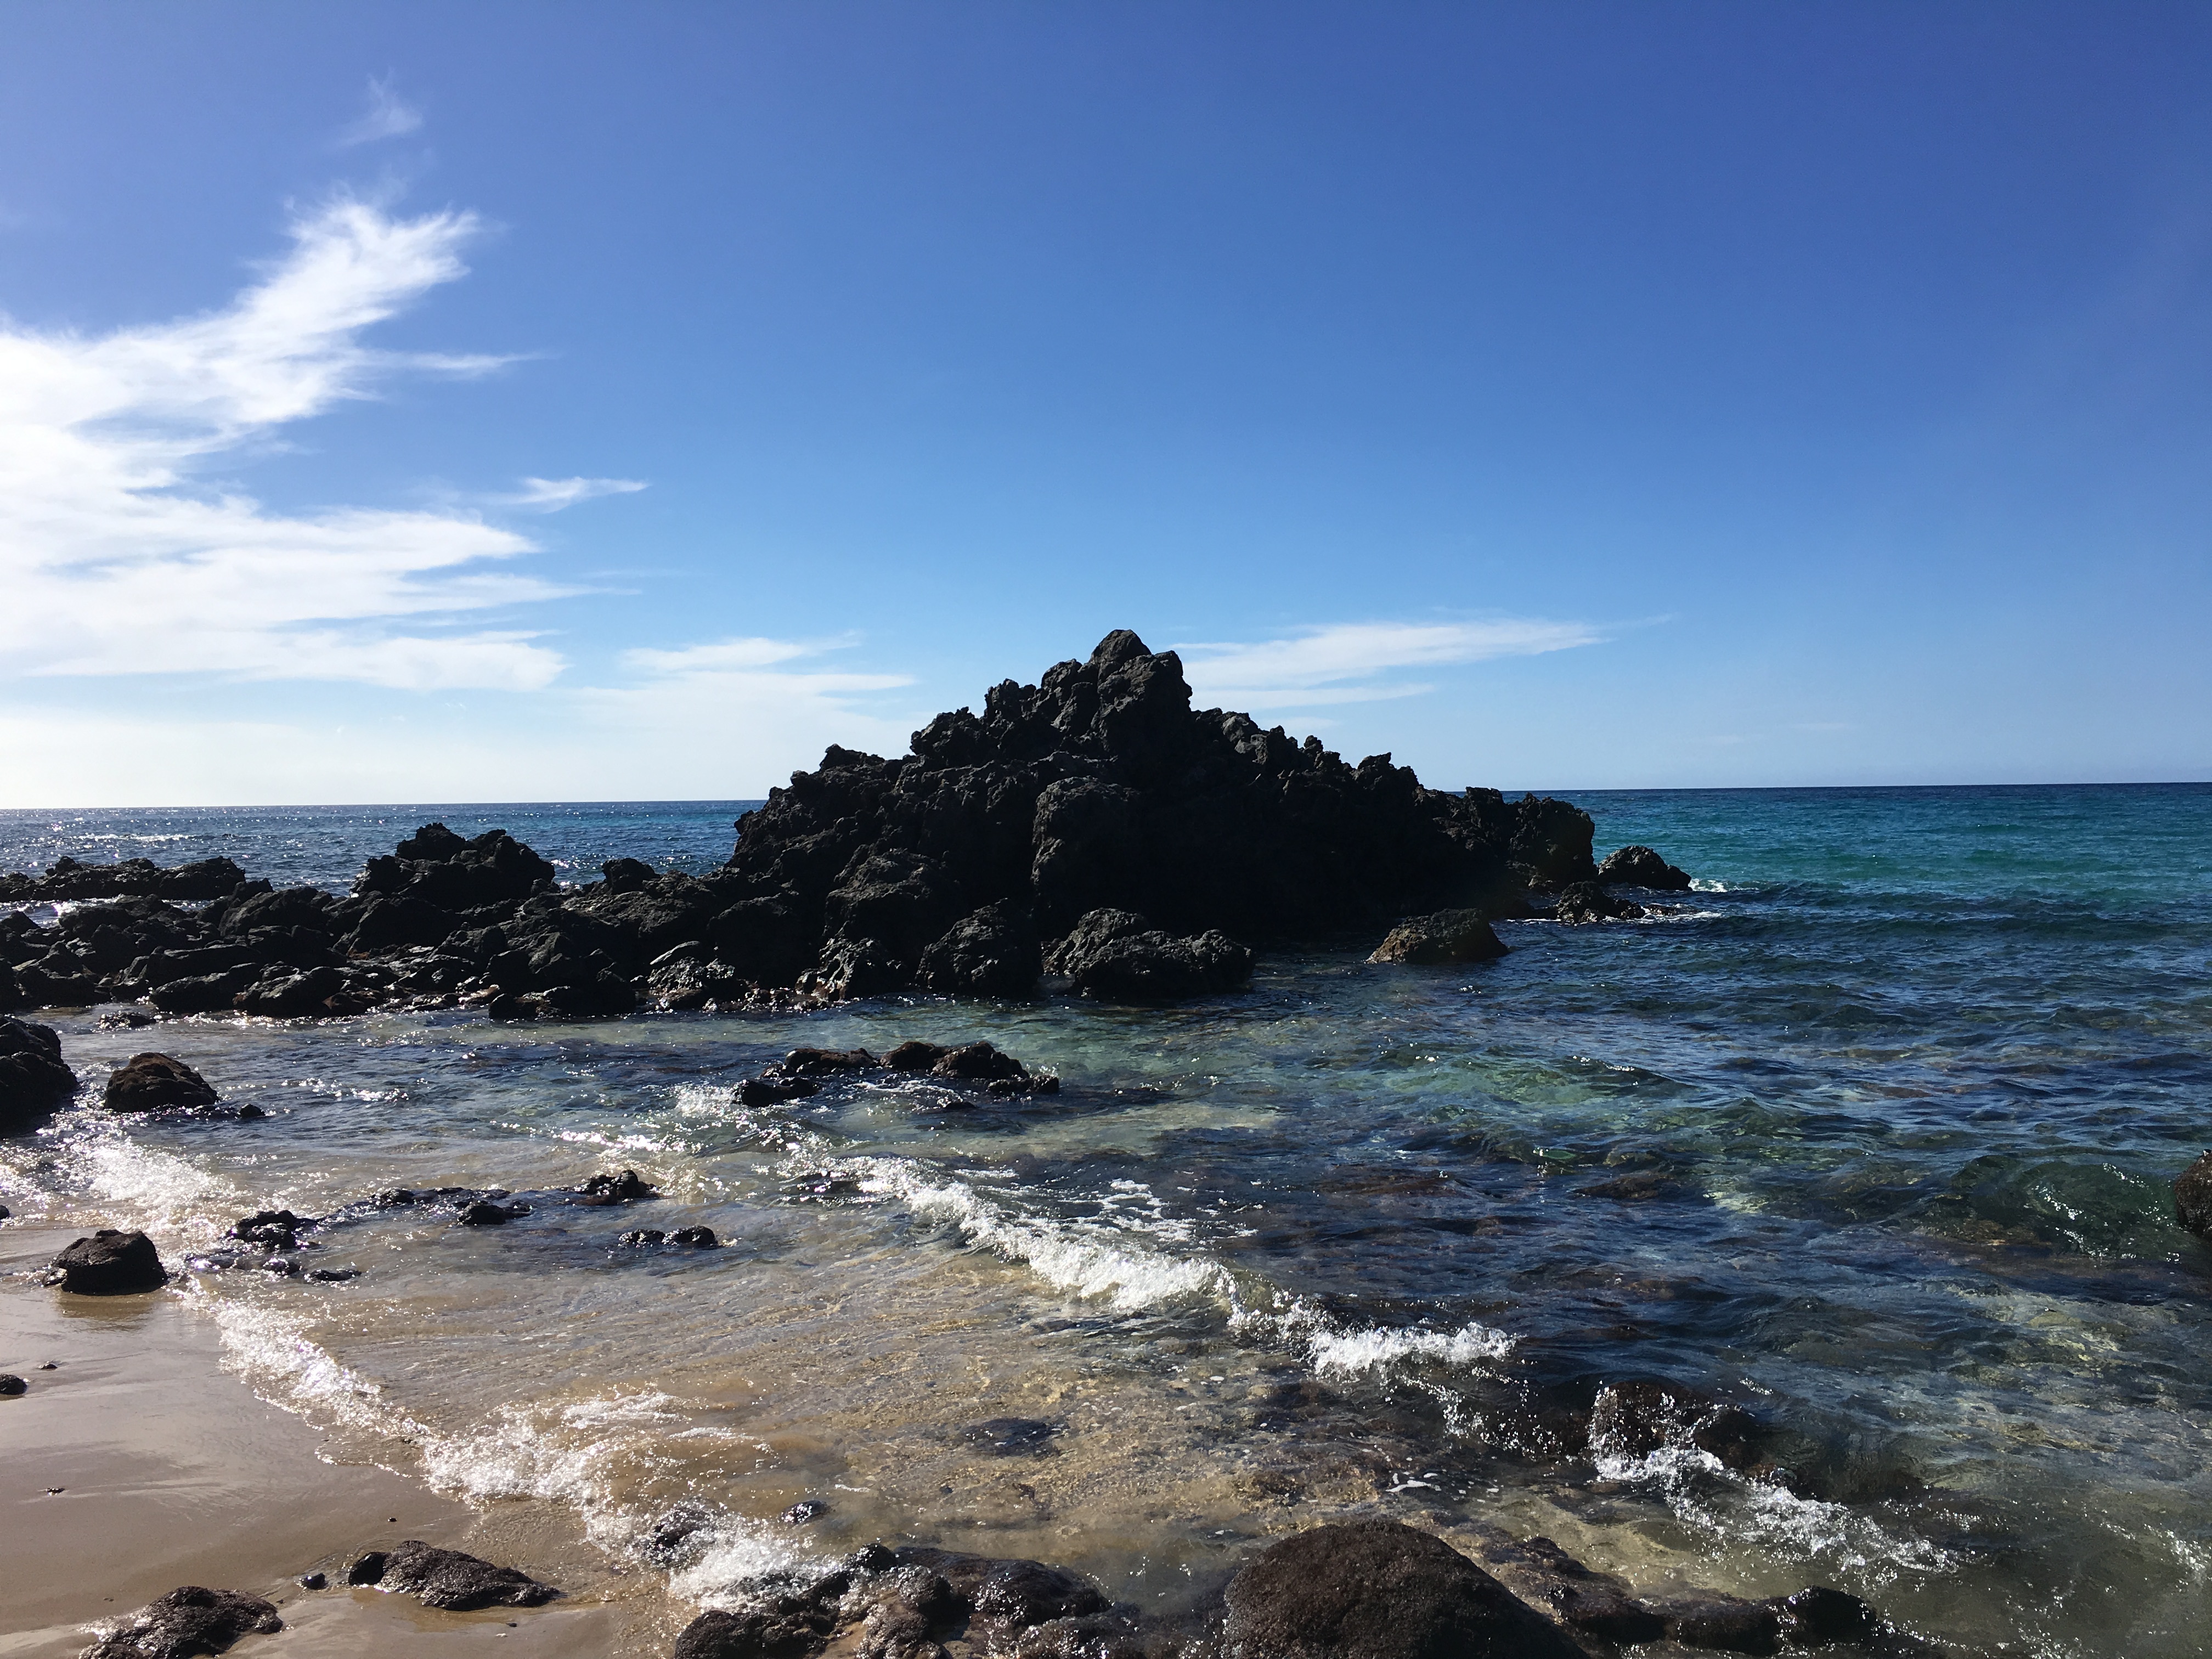
beach, sea, coast, water, sand, rock, ocean, horizon, cloud, sky, shore, wave, vacation, cliff, cove, bay, terrain, material, body of water, cape, wind wave